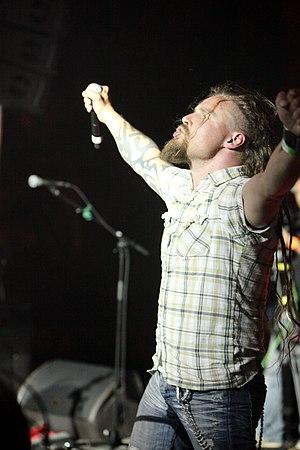
Zuul FX est un groupe de metal industriel français, originaire de Pontoise, dans le Val-d'Oise.